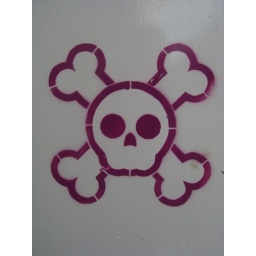
i spotted this in amsterdam on a wall outside a shop.